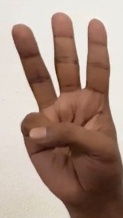
ASL sign: 6